Corn Exchange, Wallingford

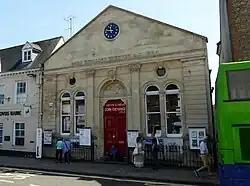
Corn Exchange, Wallingford

The Corn Exchange is a commercial building in the Market Place, Wallingford, Oxfordshire, England. The structure, which is used as a theatre, is a Grade II listed building.